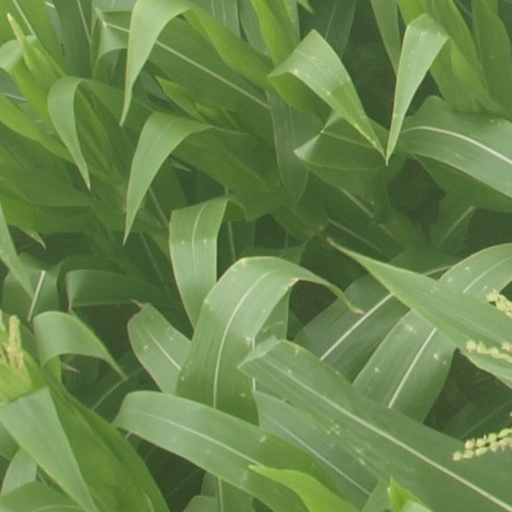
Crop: maize; corn